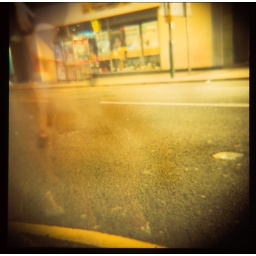
Time and people passing by down the city's bar street